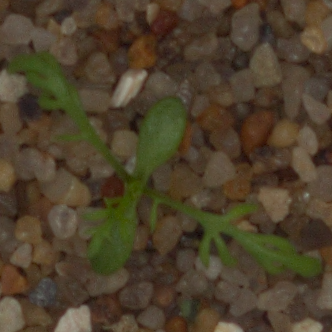
Label: scentless_mayweed